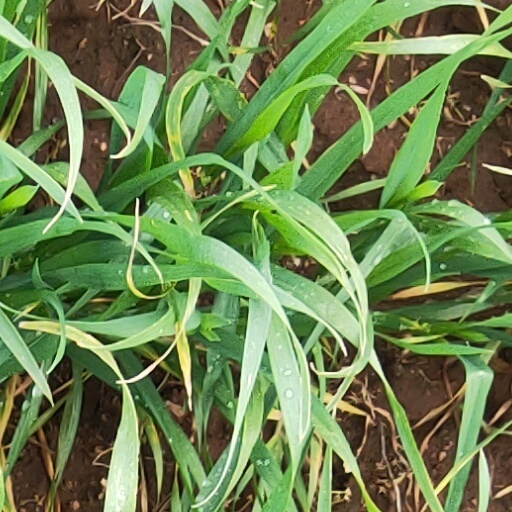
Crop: wheat